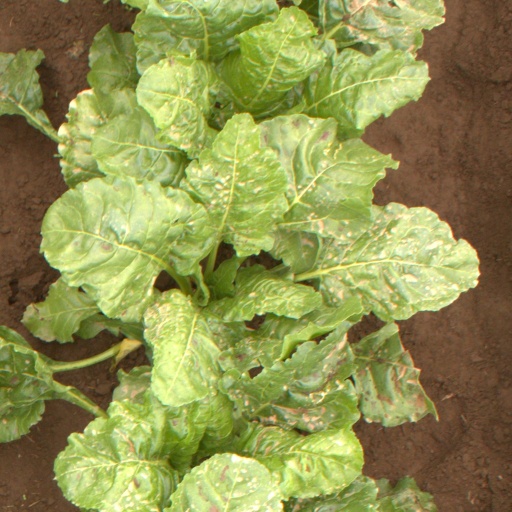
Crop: sugar beet